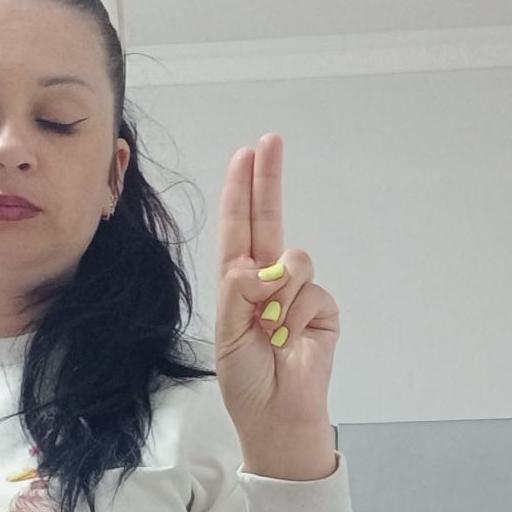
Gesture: two_up